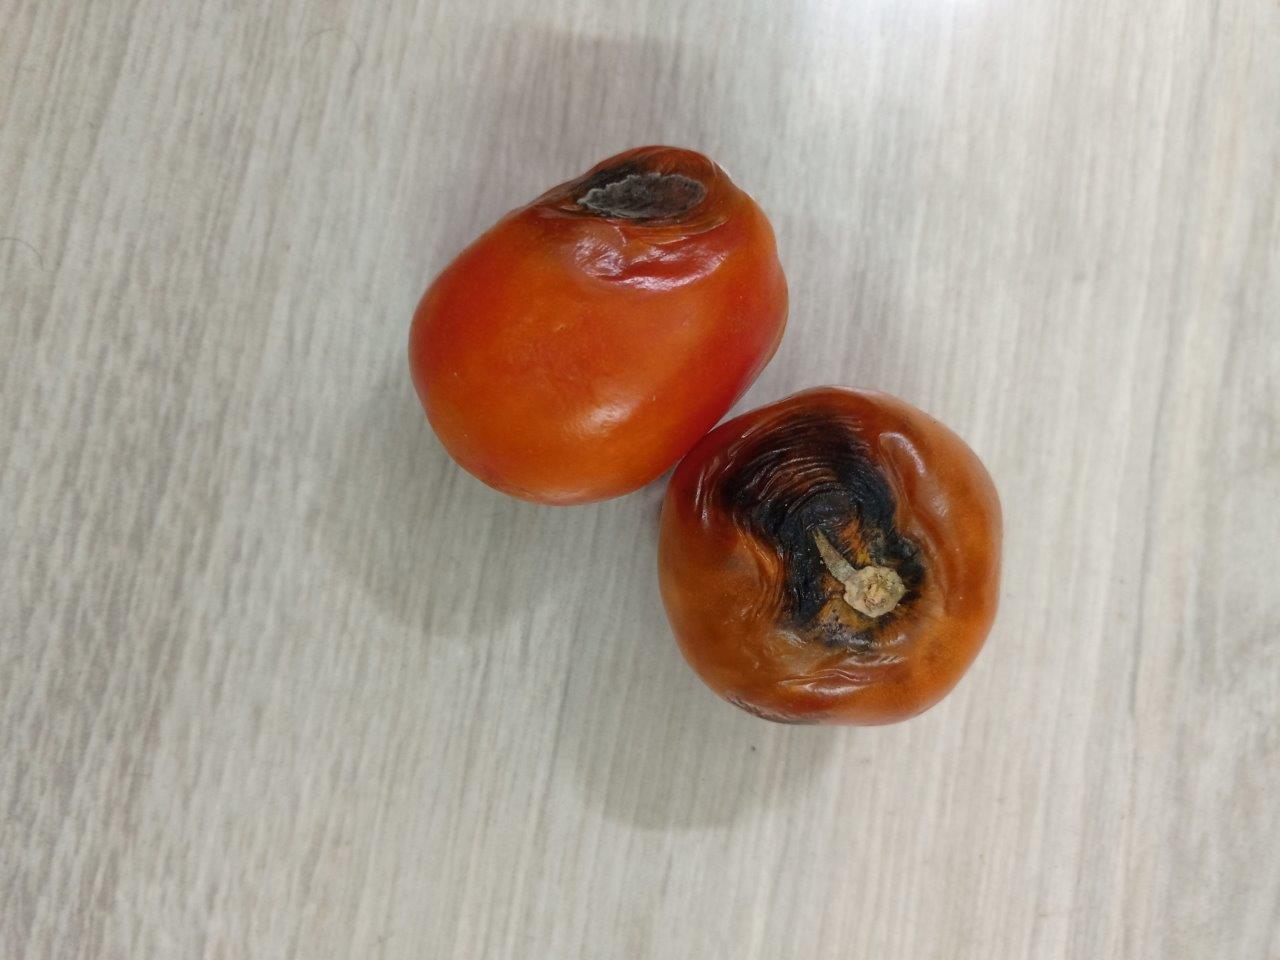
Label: Rotten